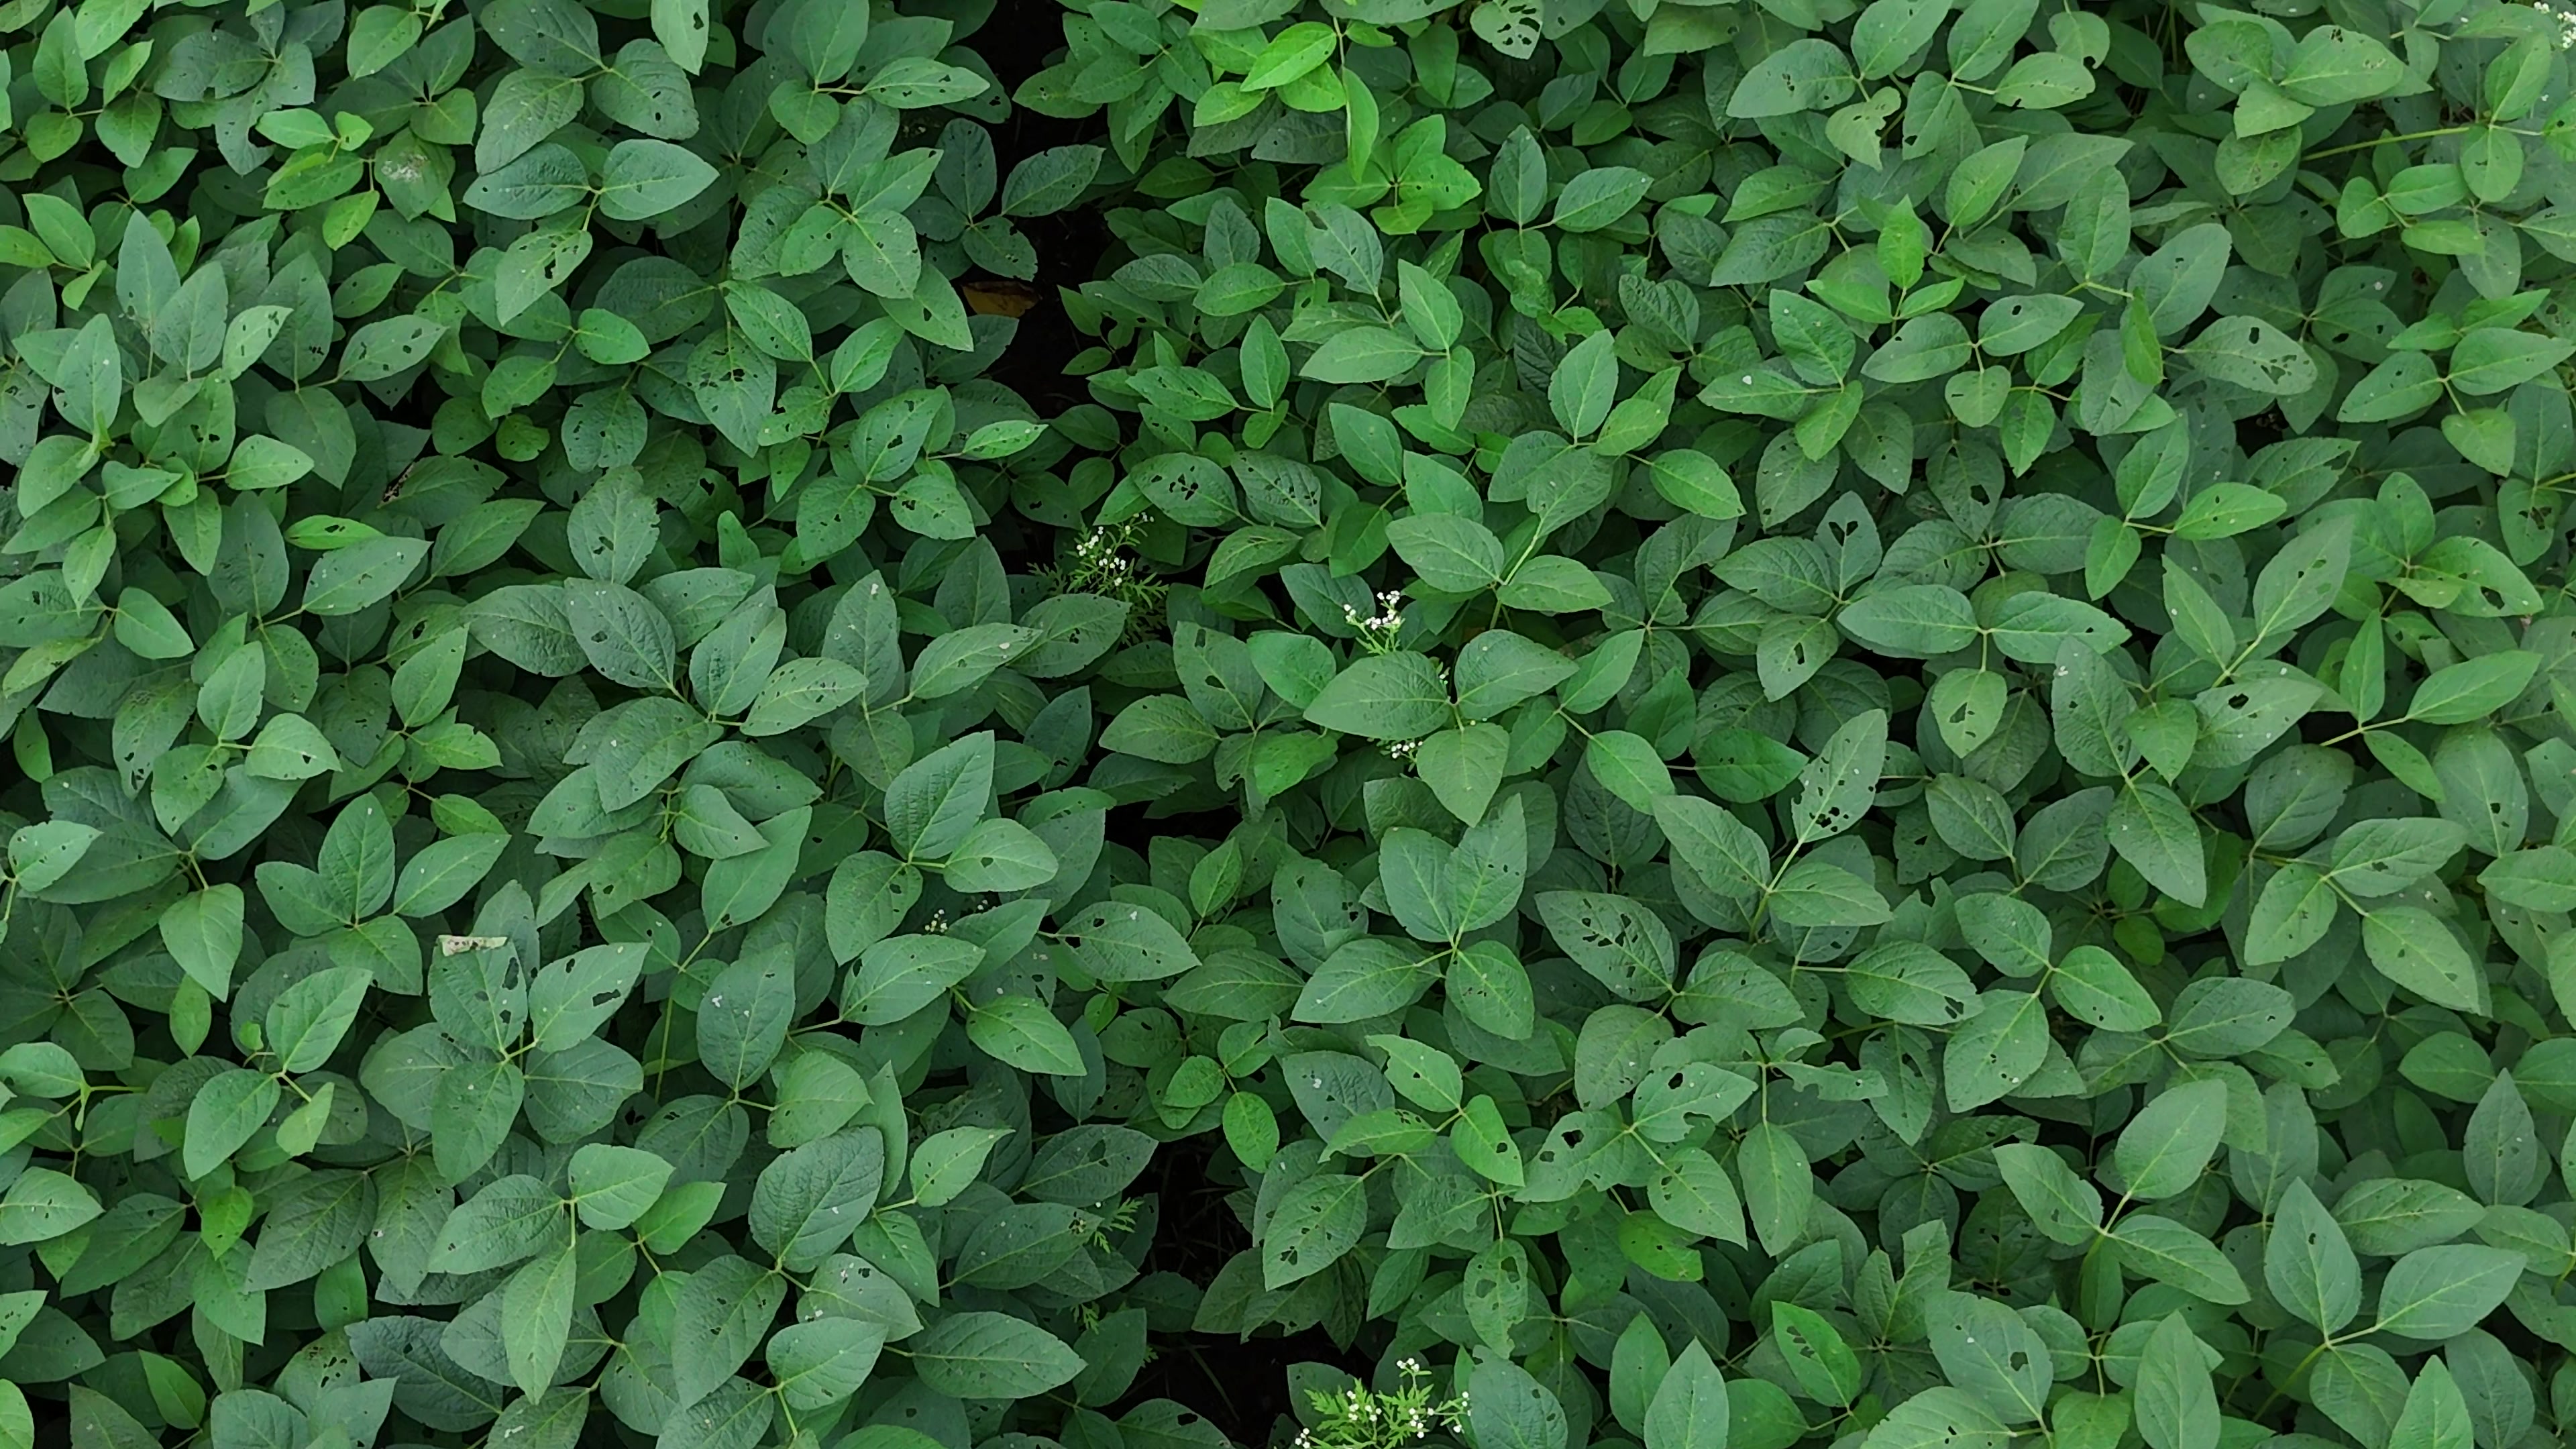
Label: Semilooper_Pest